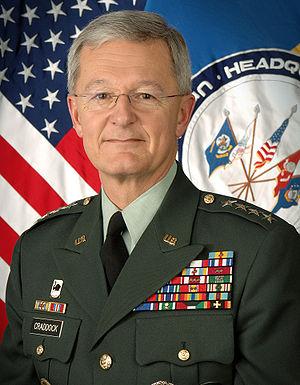
Le commandant suprême de l'OTAN est responsable devant le Comité militaire, l’instance militaire suprême de l’Alliance, du commandement général des opérations militaires de l'OTAN ainsi que de la planification militaire des opérations. Il dirige le Grand Quartier général des puissances alliées en Europe.